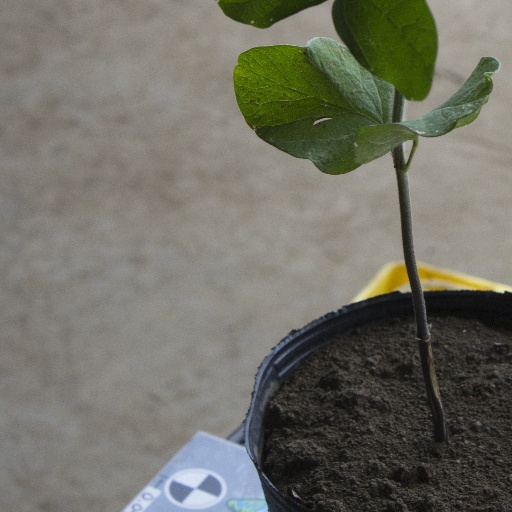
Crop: soybean